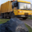
Label: truck